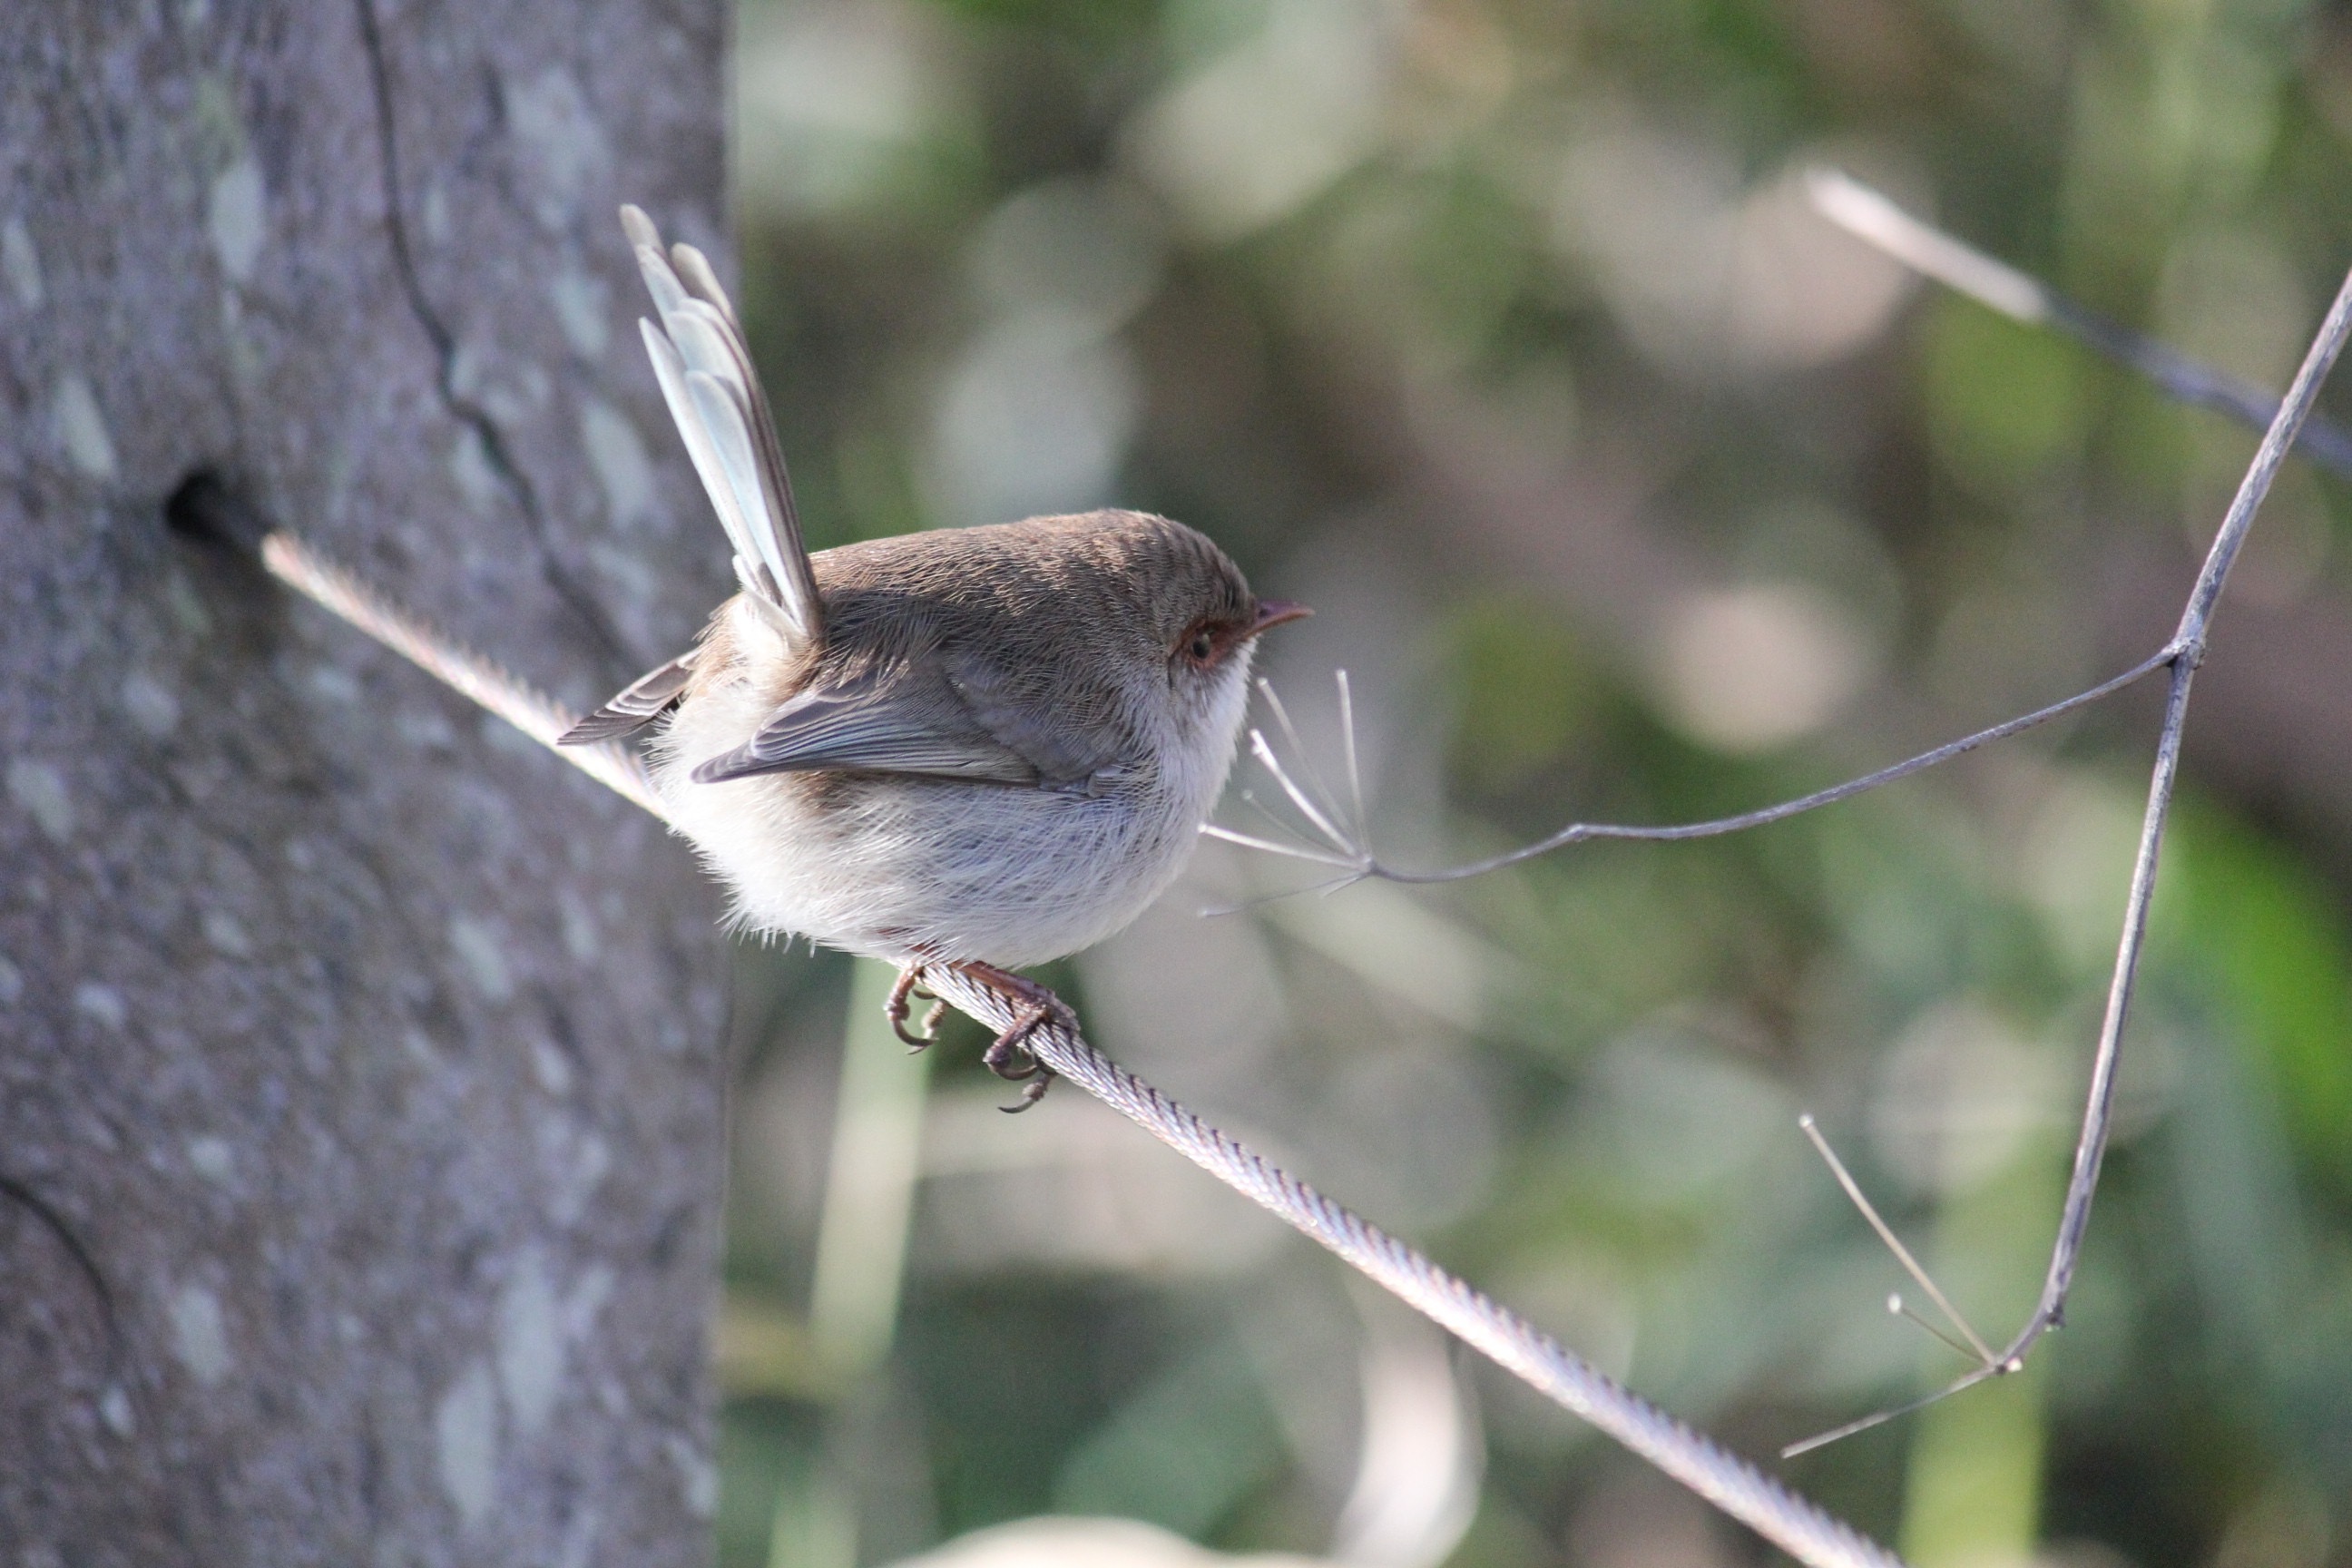
nature, branch, bird, female, wildlife, beak, fauna, australia, vertebrate, sparrow, wren, splendid fairywren, malurus splendens, splendid wren, blue wren, old world flycatcher, perching bird, emberizidae, nightingale